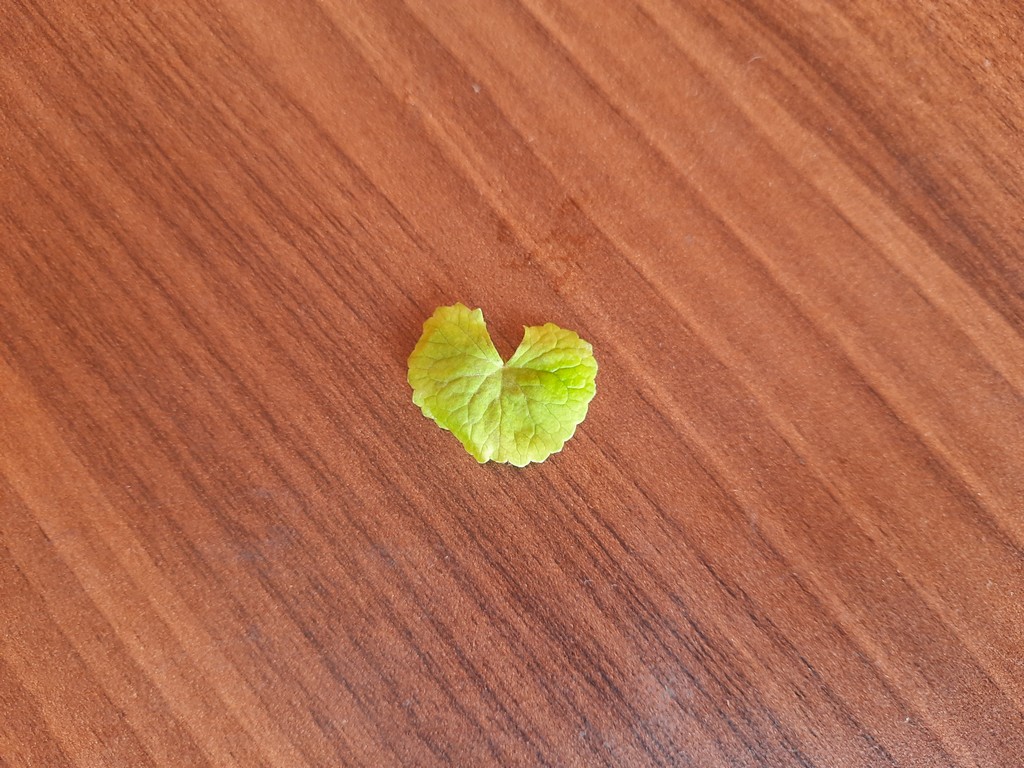
Label: Healthy